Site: brandenburg
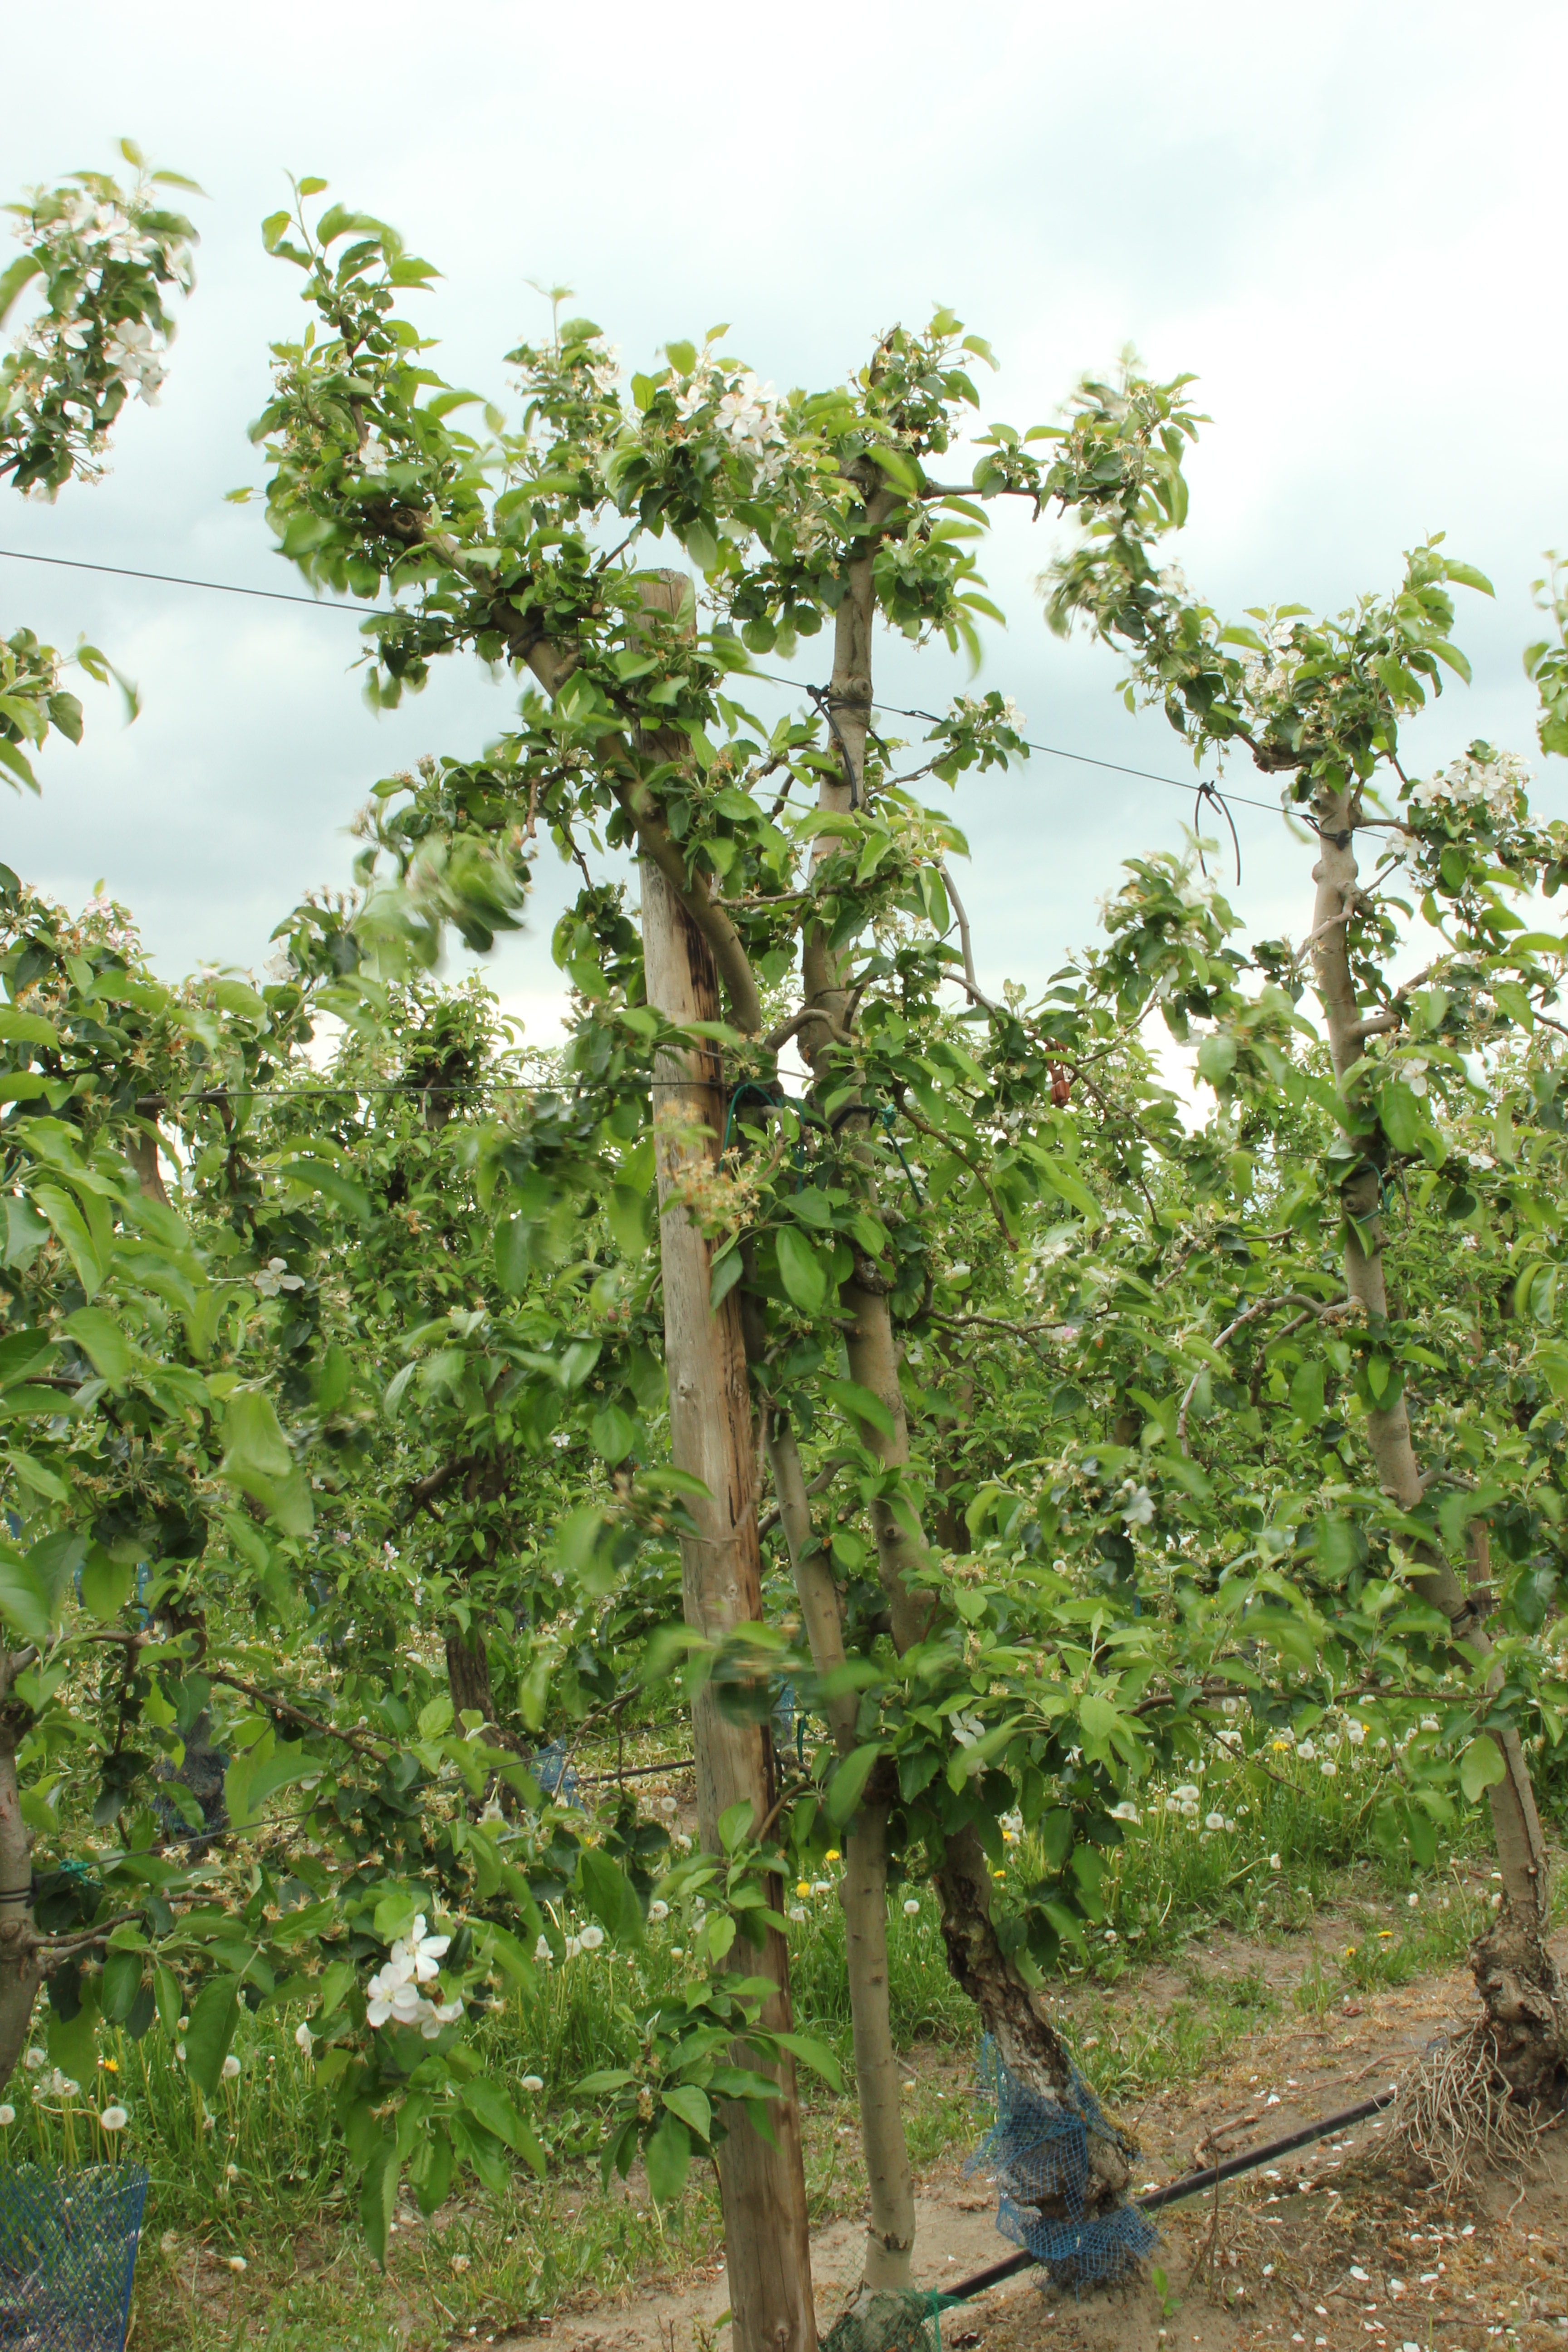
Growth stage (BBCH 67): Flowering